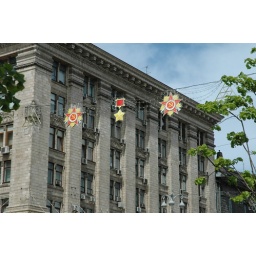
al kinds of communist signs and lamps to lighten-up the street in evening